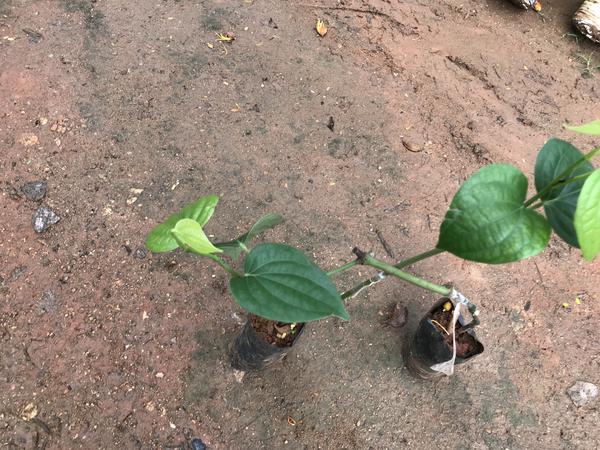
Plant: Pepper